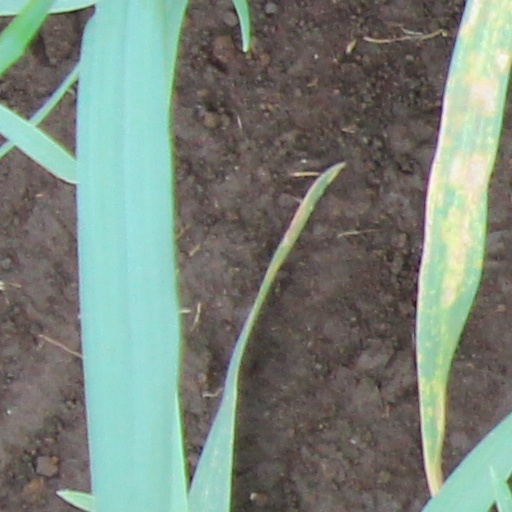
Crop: wheat